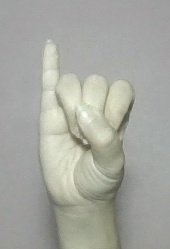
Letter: meem